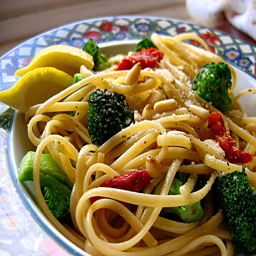
A picture of a dish consisting of a variety of vegetables and lemons.
The meal on the plate is ready to be eaten.
Plate of pasta with lemon and broccoli mixed in it.
A plate of linguine with red peppers, broccoli and lemon slices.
A plate of spaghetti with broccoli and tomatoes